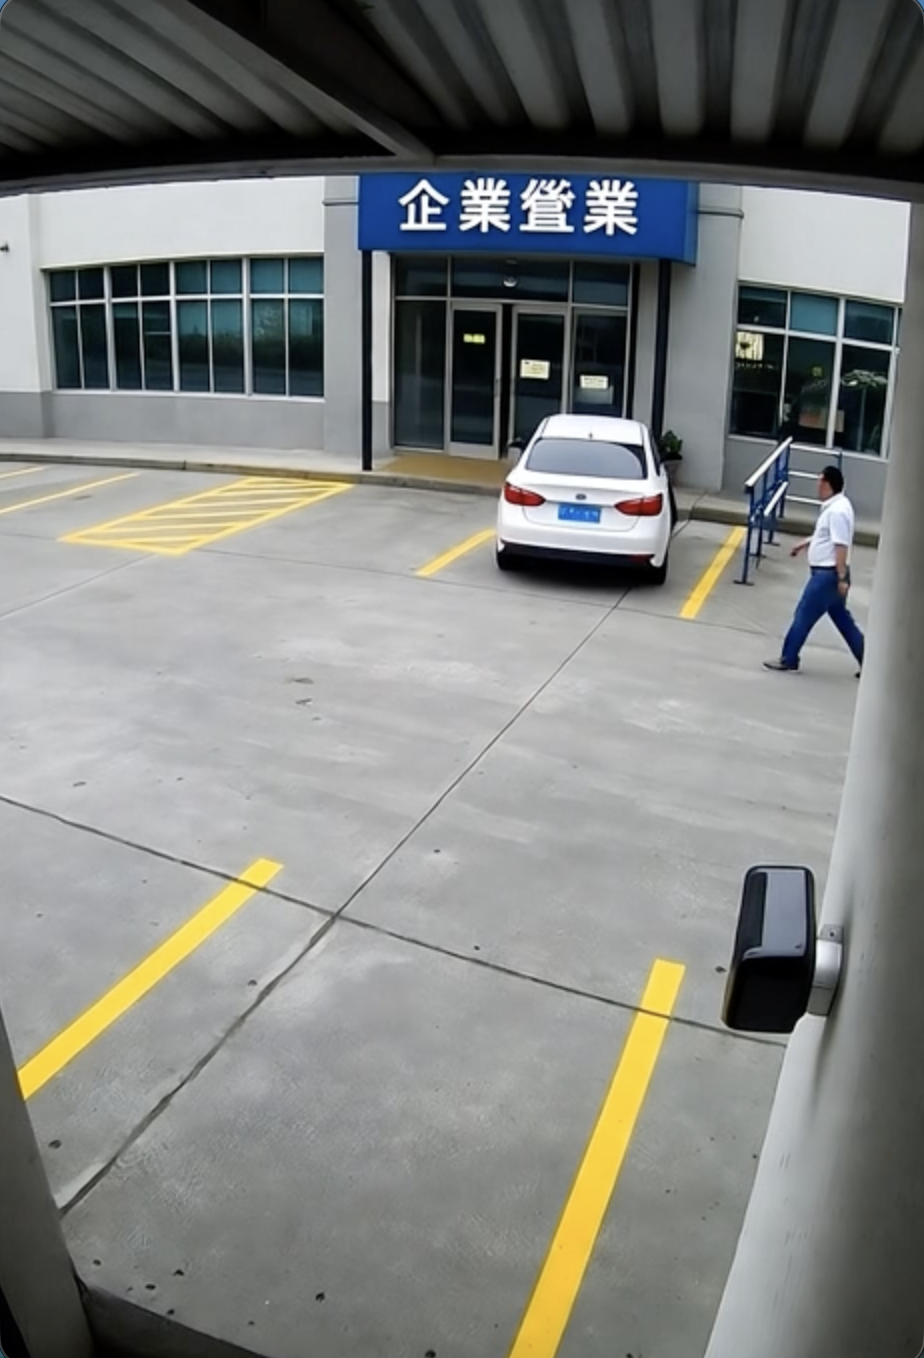
Object: person